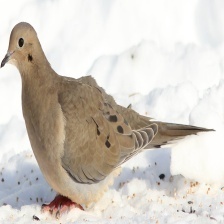
Species: MOURNING DOVE
Scientific name: ZENAIDA MACROURA